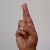
The image shows a hand gesture representing the letter 'R' in Indian Sign Language.